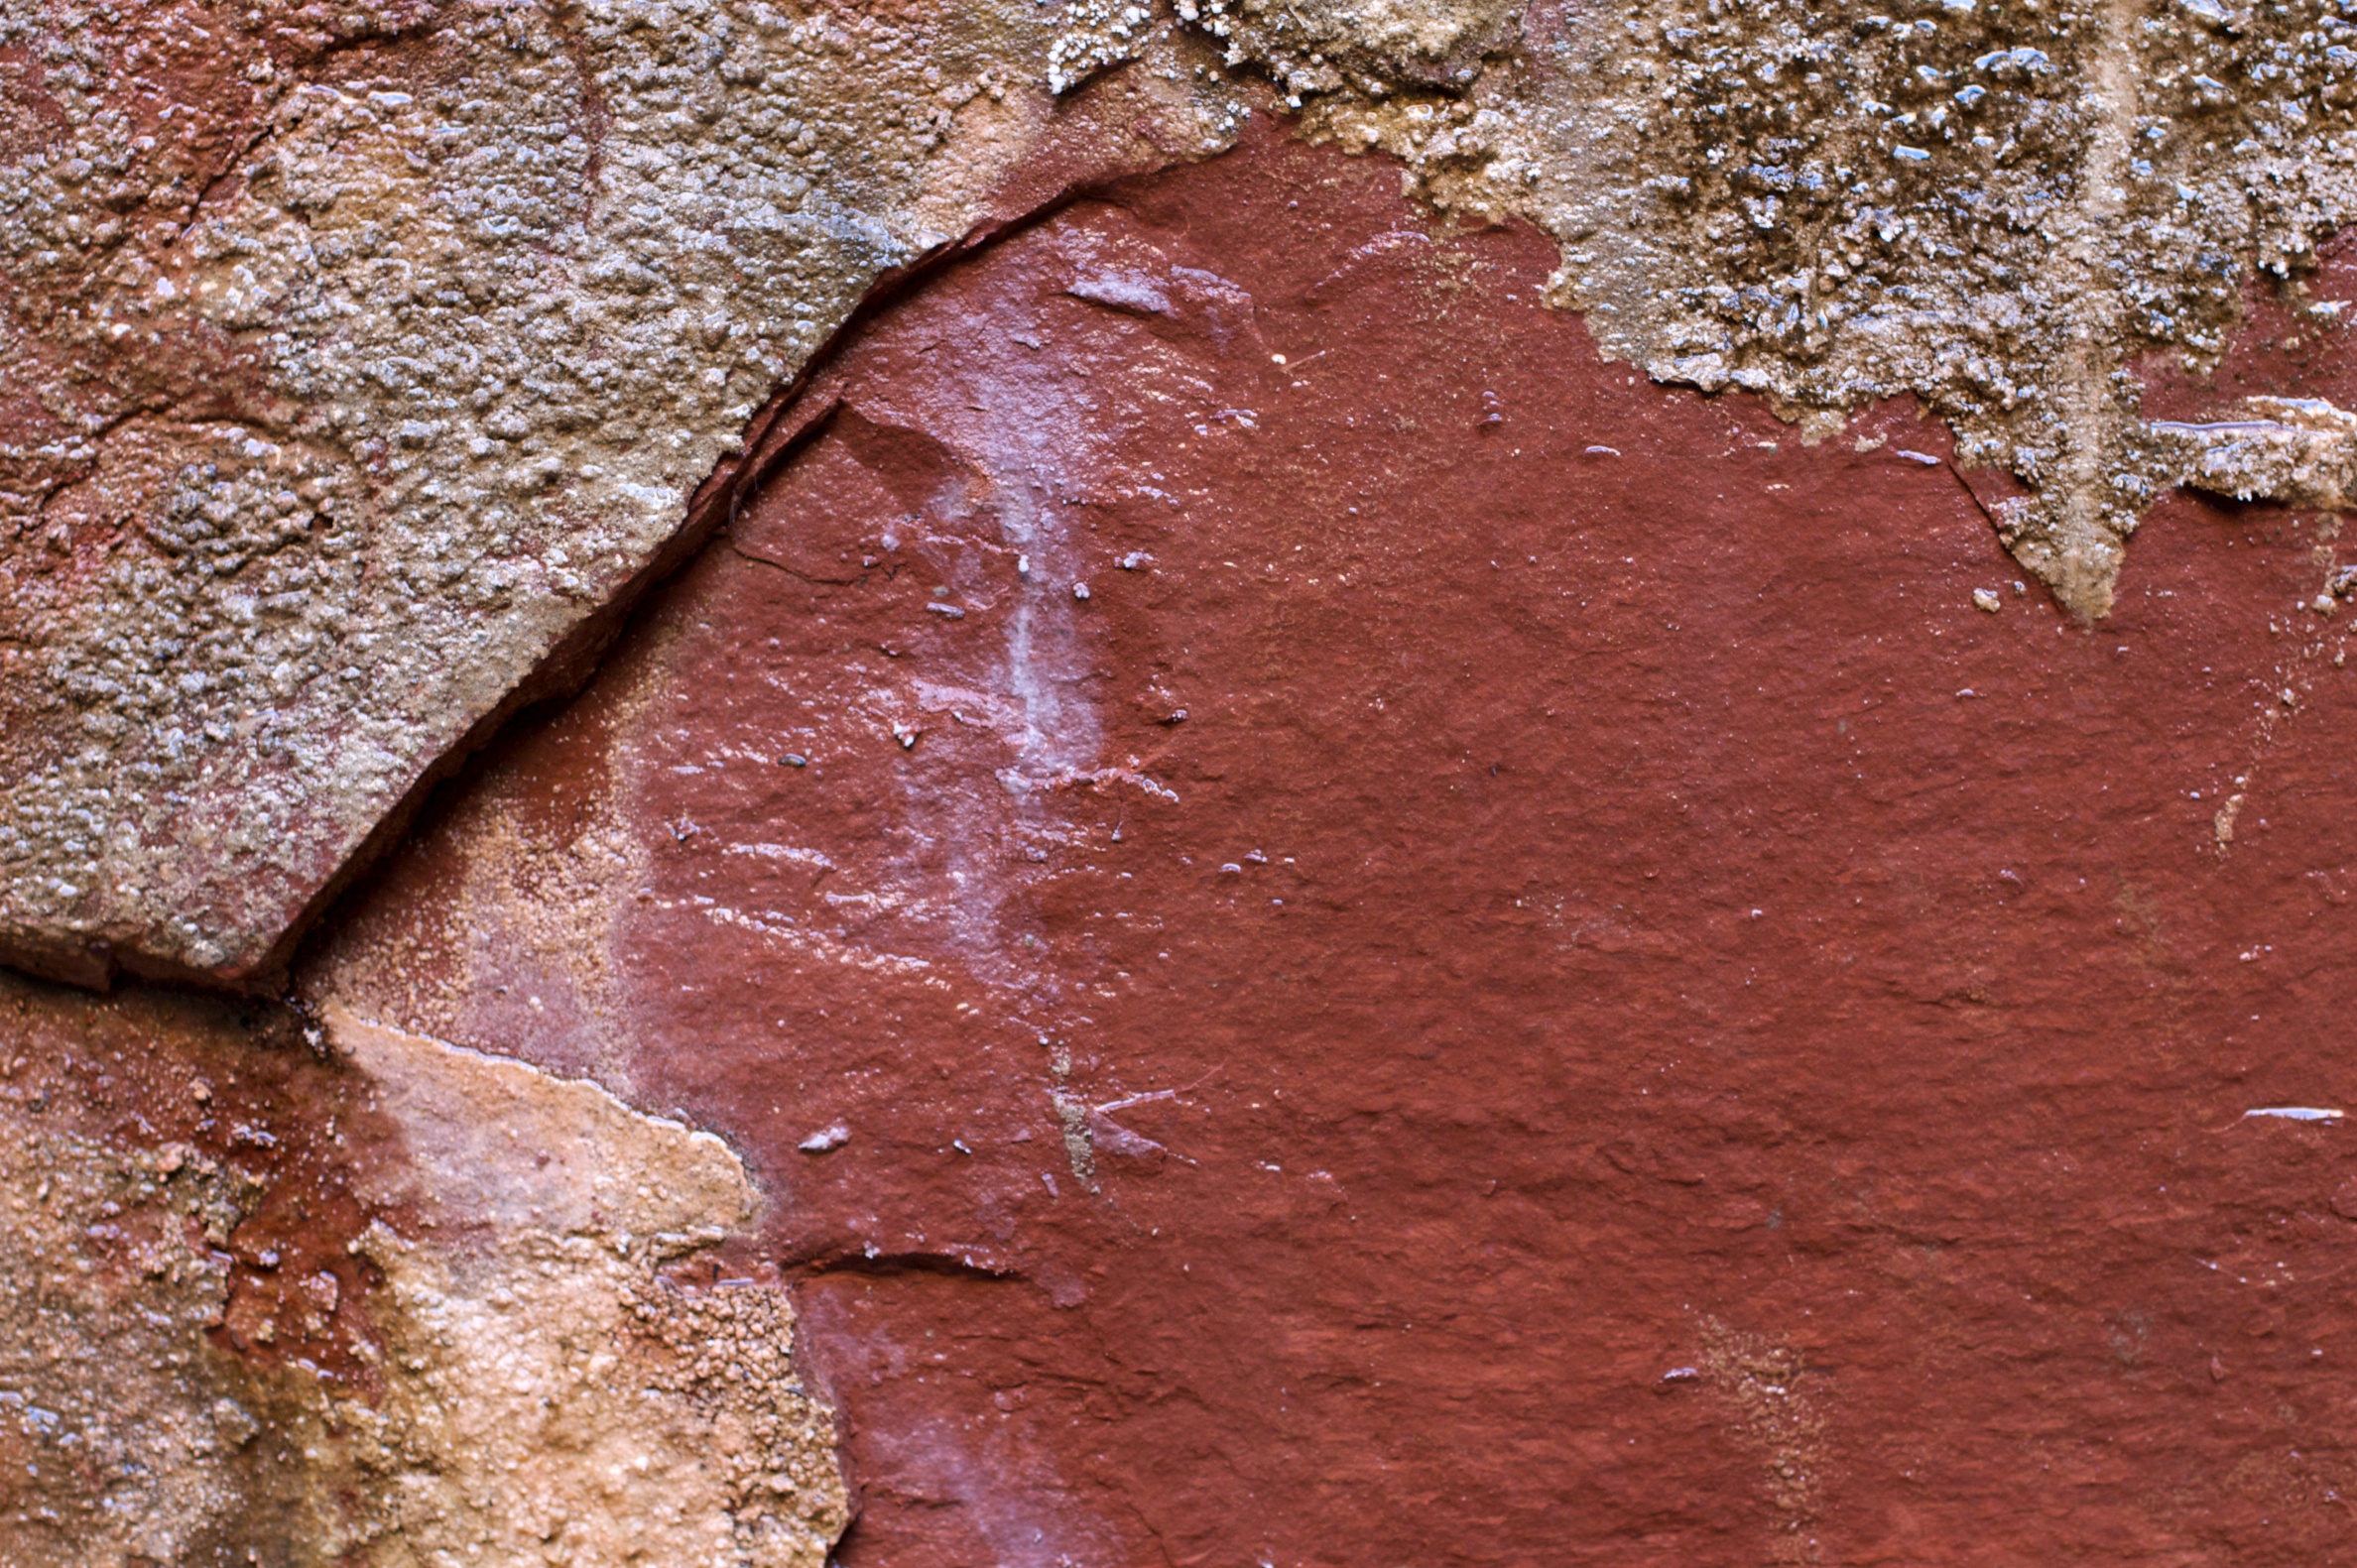
rock, wood, texture, wall, formation, soil, canyon, brick, material, geology, utah, organ, zion, ancient history